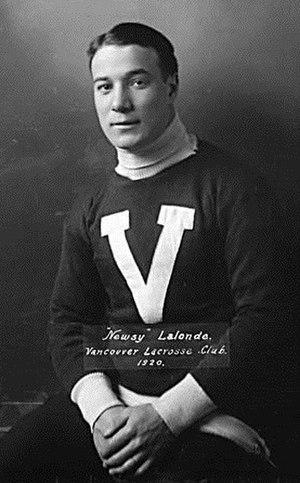
Édouard Charles Lalonde, dit Newsy Lalonde, est un joueur de hockey sur glace du début du XXᵉ siècle. Il est enterré à Cornwall ville de l'Ontario, mais ses obsèques ont eu lieu à l'église St. Raphaël à Outremont dans la ville de Montréal. Il a subi une blessure à une hanche en novembre 1970 et ne s'en est jamais remis et mourut à la suite de complications.
La saison 1910 de l'ANH est la première saison de l'Association nationale de hockey. Sept équipes jouent 12 matches chacune. Les Wanderers de Montréal remportent la compétition et se voient récompensés par le Trophée O'Brien. Ils remportent par la suite la Coupe Stanley en battant les Dutchmen de Berlin.